Kurdistan Region

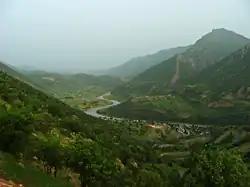
A valley in the north of the region, through which the Great Zab flows

The Kurdistan region of Iraq is an autonomous region in northern Iraq. It borders Iran in the east, Turkey in the north, and Syria in the west. The region encompasses most of Iraqi Kurdistan, which is the southern part of the greater geographical region of Kurdistan. The region lies between latitudes 34° and 38°N, and longitudes 41° and 47°E.